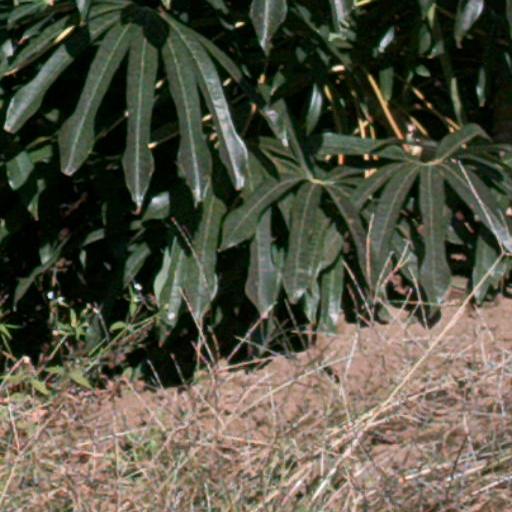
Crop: cassava